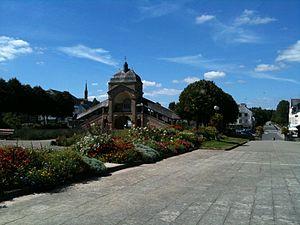
Sainte-Anne-d'Auray [sɛ̃tandɔʁɛ] est une commune française, située dans le département du Morbihan en région Bretagne. Elle est célèbre pour son pèlerinage catholique en l'honneur de sainte Anne.